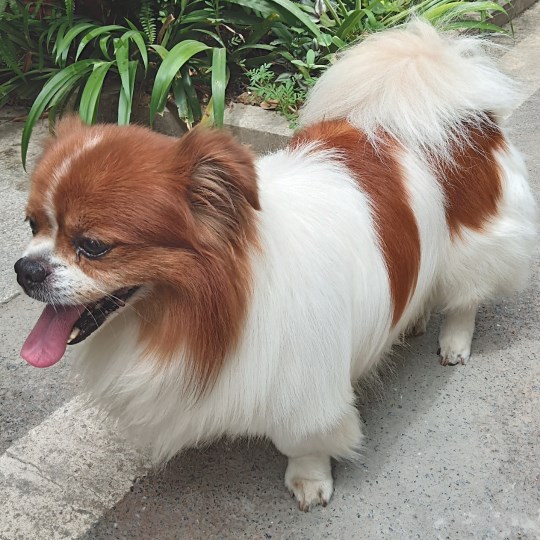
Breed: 480-n000125-Pekinese